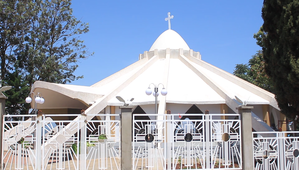
L’archidiocèse de Bukavu est une circonscription ecclésiastique de l'Église catholique en République démocratique du Congo. Le vicariat apostolique du Kivu a été créé en 1929 ; il devient vicariat apostolique de Costermansville en 1952, puis vicariat apostolique de Bukavu en 1959. Le vicariat apostolique de Bukavu est élevé au rang d'archidiocèse le 10 novembre 1959.